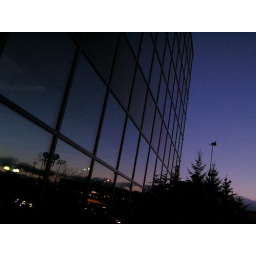
A wall of pane glass windows reflects the fading sky over Buffalo, NY.